Tibetan culture

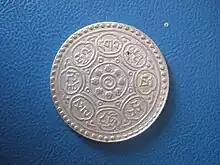
Tibetan coin

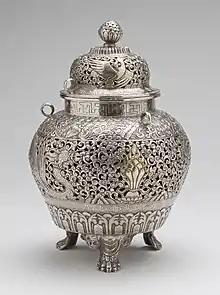
Censer from Tibet, late 19th century, silver

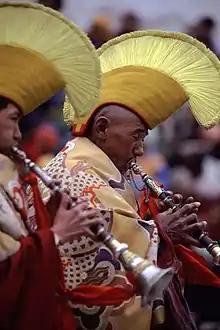
Horn player monks

A gift traditionally given at the time of a new birth is that of an ibex figurine, as described below by August Hermann Francke.